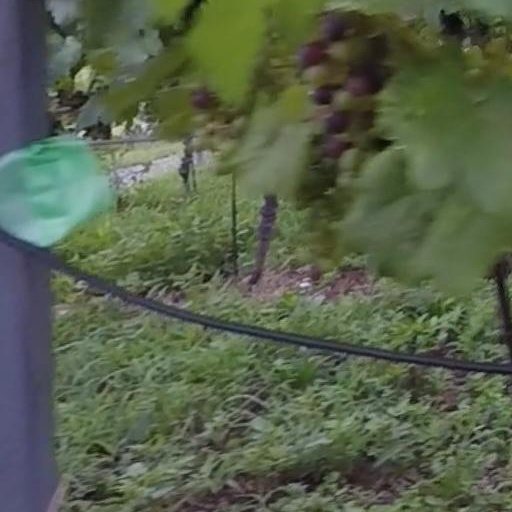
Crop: grape